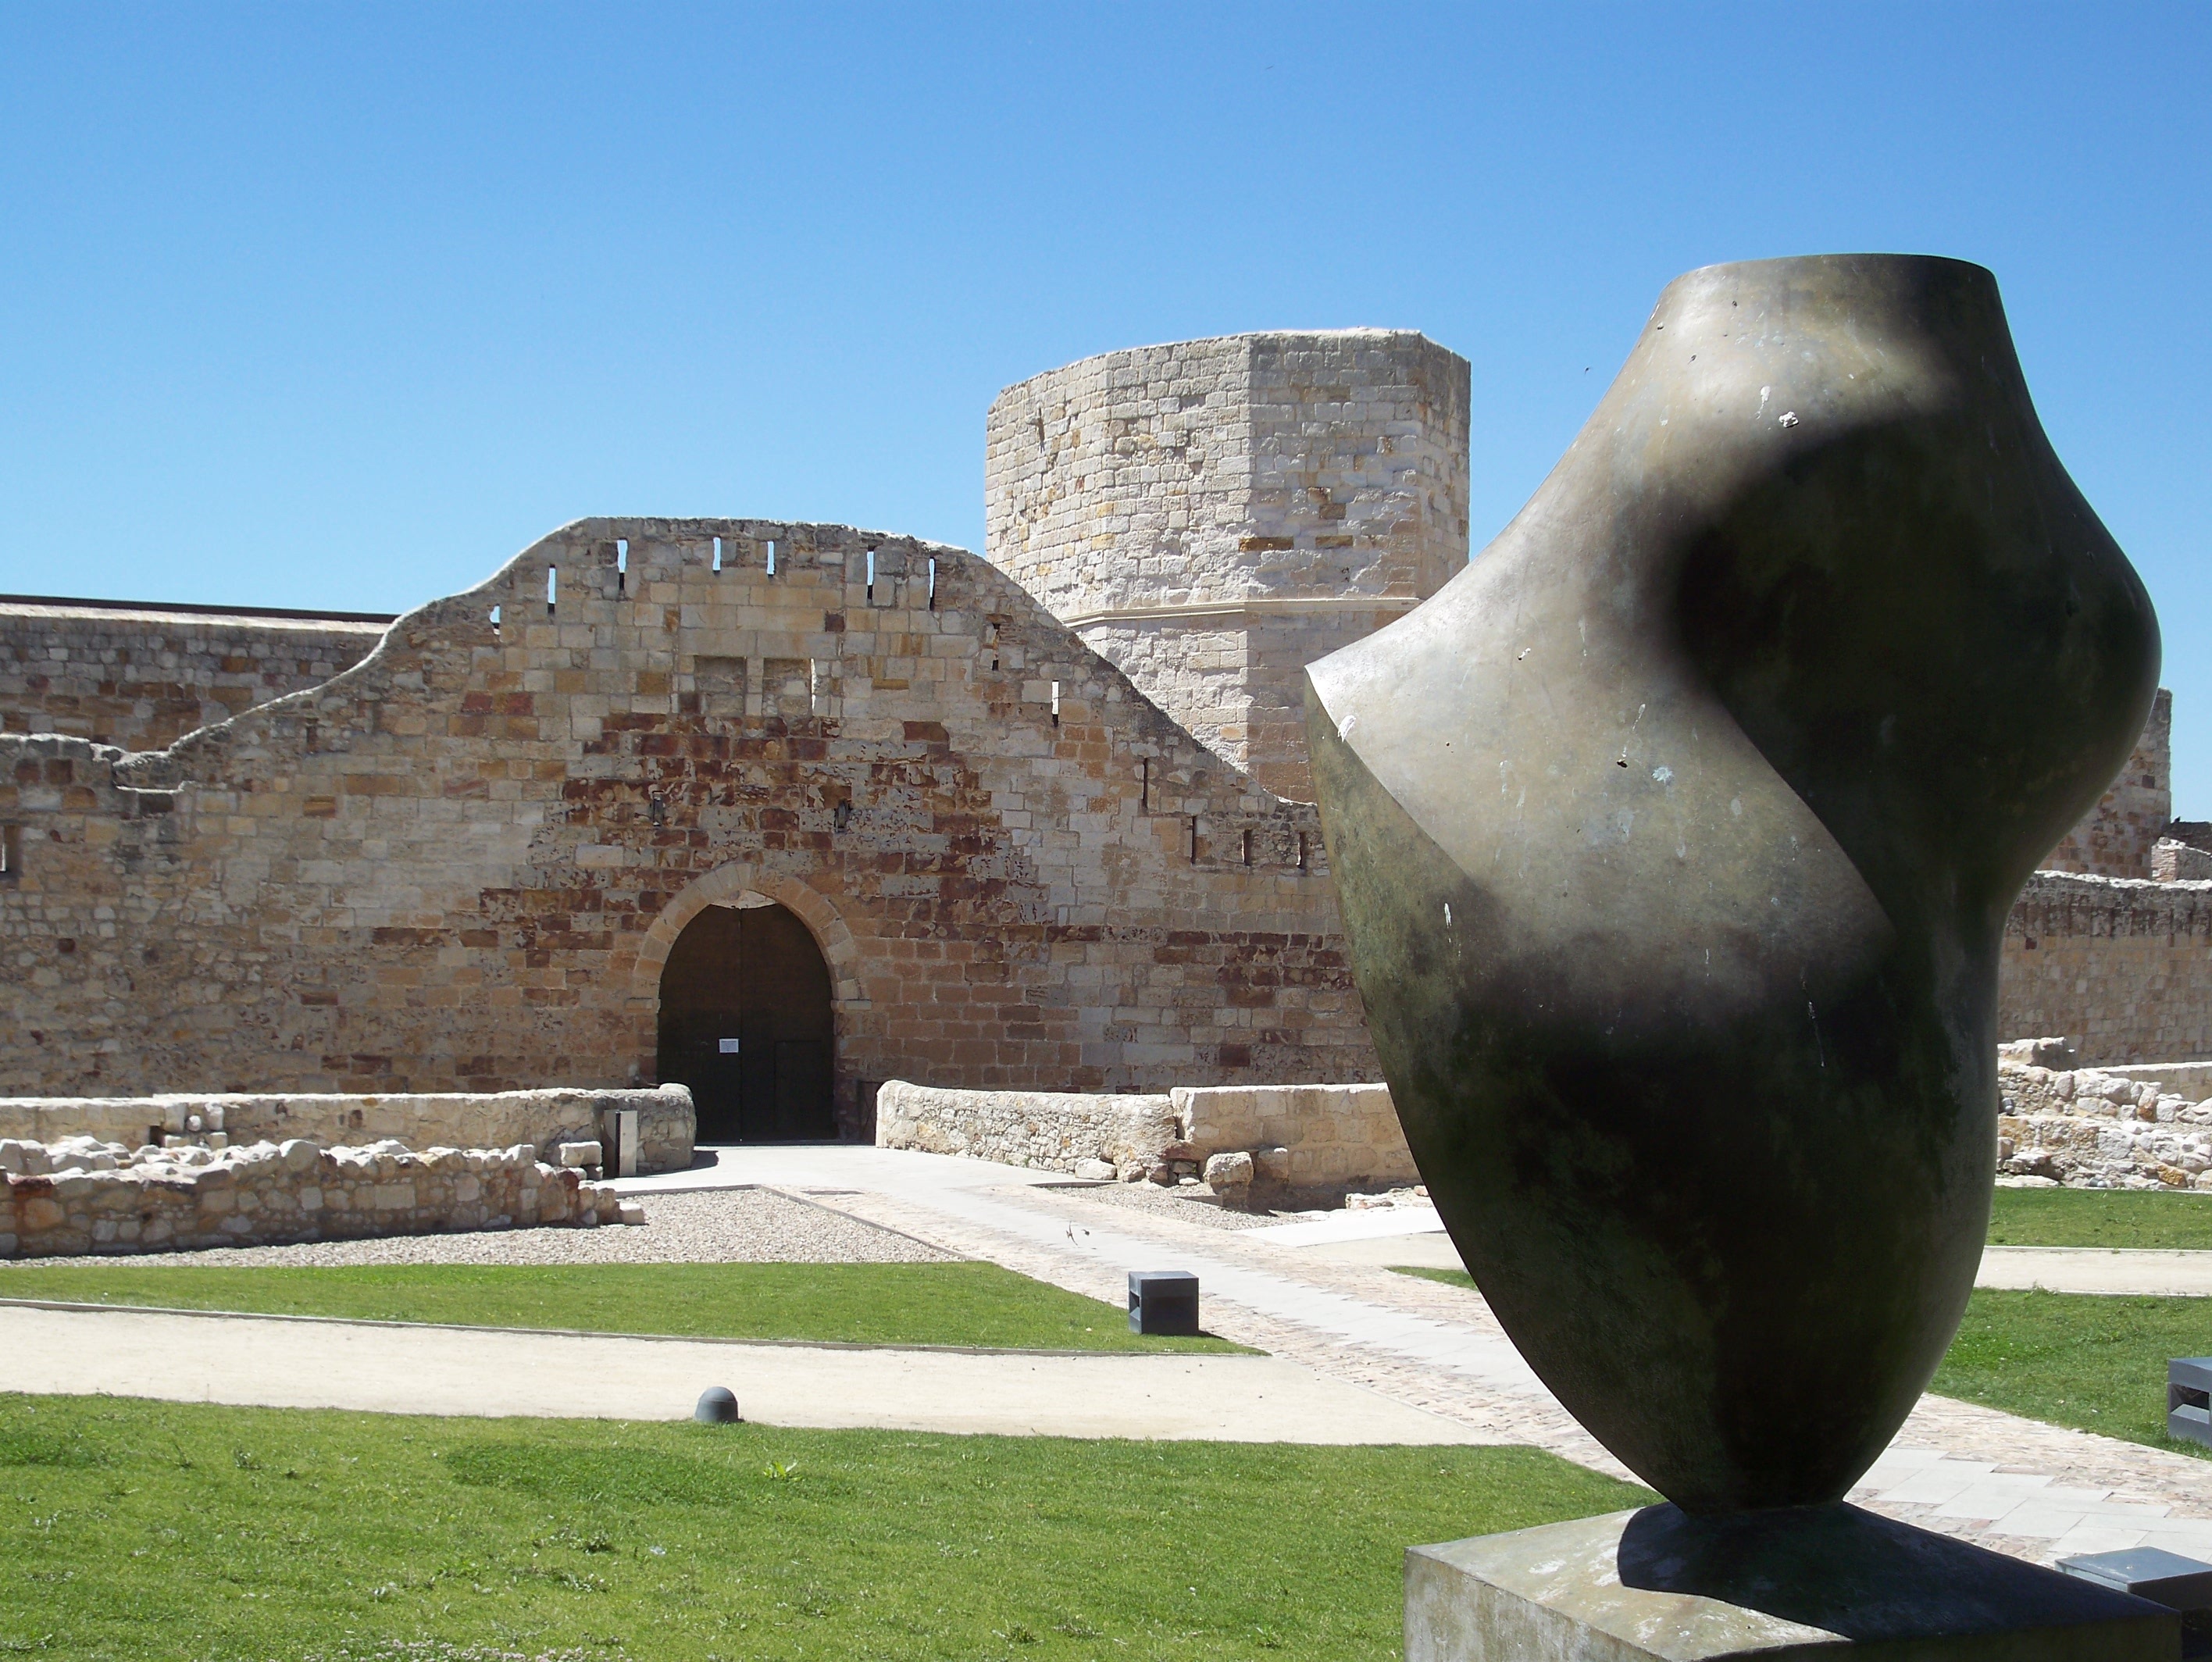
rock, monument, statue, landmark, sculpture, memorial, art, spain, temple, castilla, monolith, zamora, historic site, ancient history